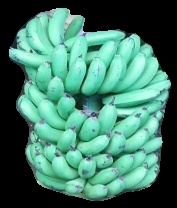
Variety: pachbale
Grade: grade1